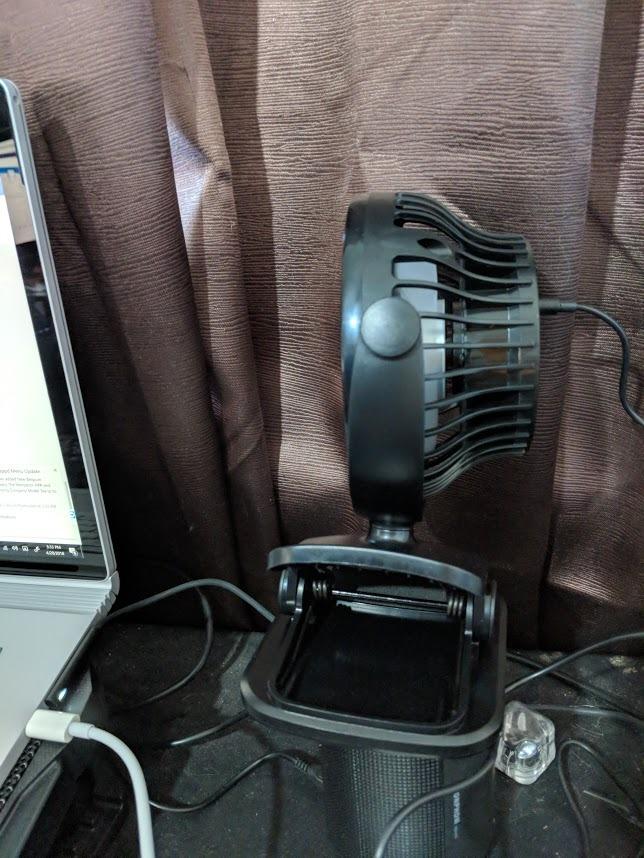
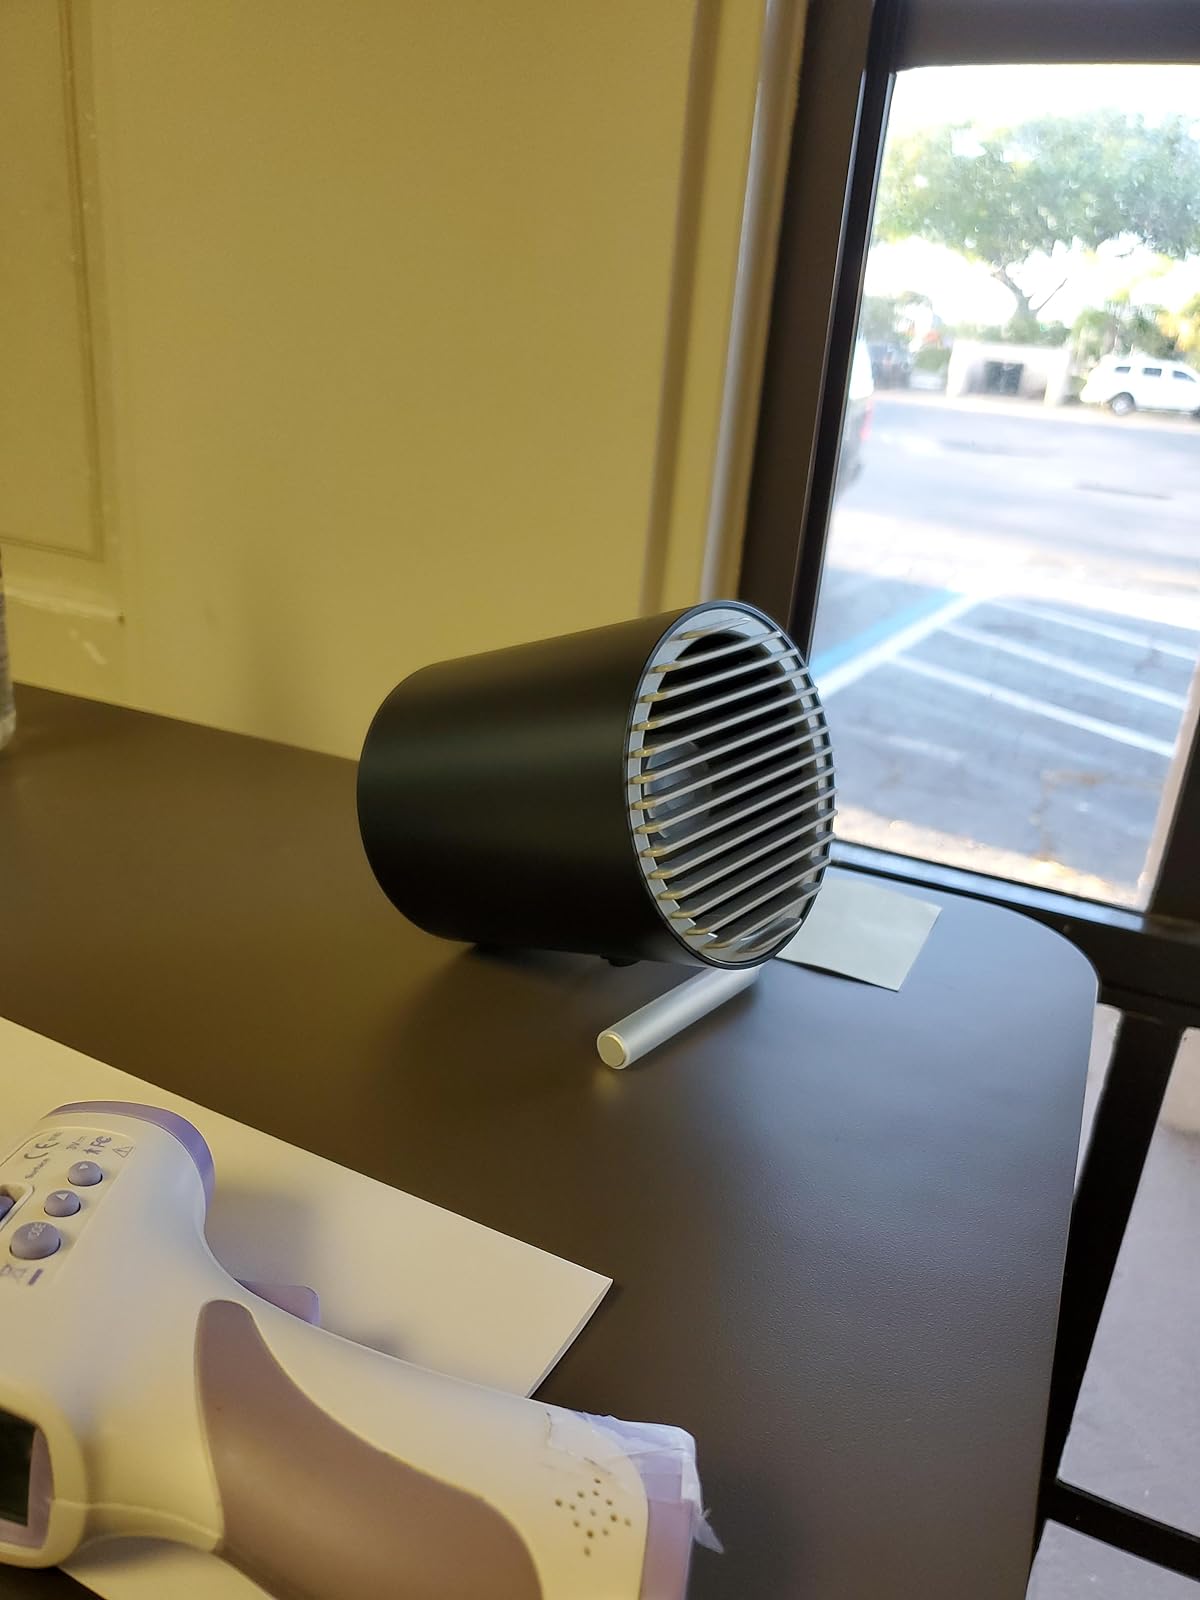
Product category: fan
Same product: no